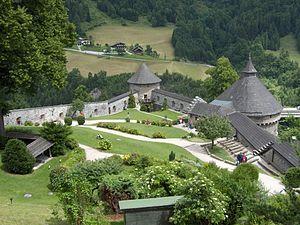
Le château de Hohenwerfen est un château médiéval autrichien situé à Werfen dans la vallée de Salzach, à environ 40 km au sud de Salzbourg. Le château est entouré par les Alpes de Berchtesgaden et le massif de Tennen. La fortification est voisine de celle de la forteresse de Hohensalzburg, toutes deux du XIᵉ siècle.